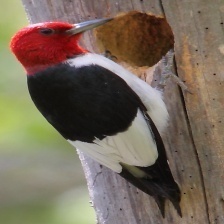
Species: RED HEADED WOODPECKER
Scientific name: MELANERPES ERYTHROCEPHALUS